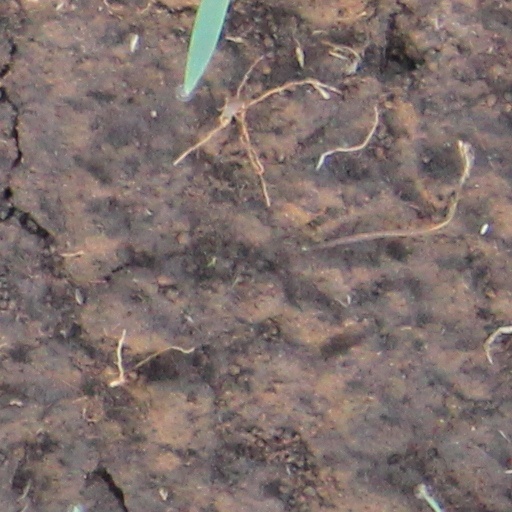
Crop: wheat